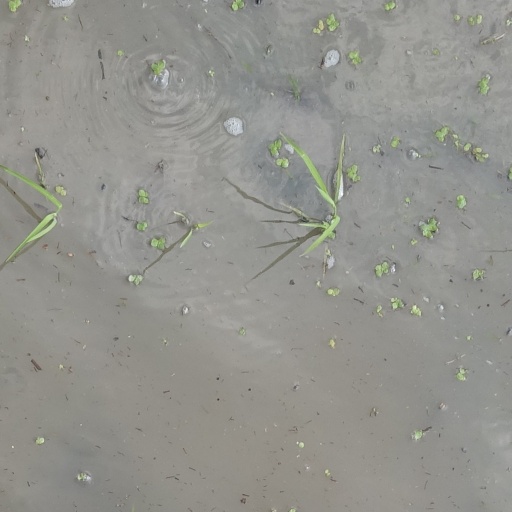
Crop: rice